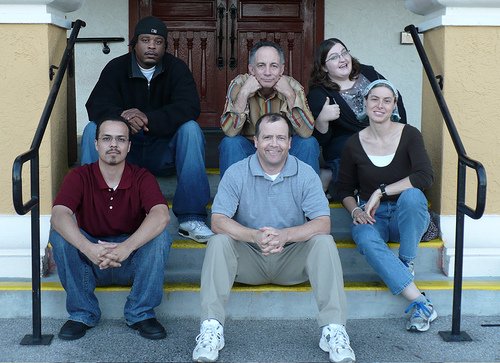
Label: not_food